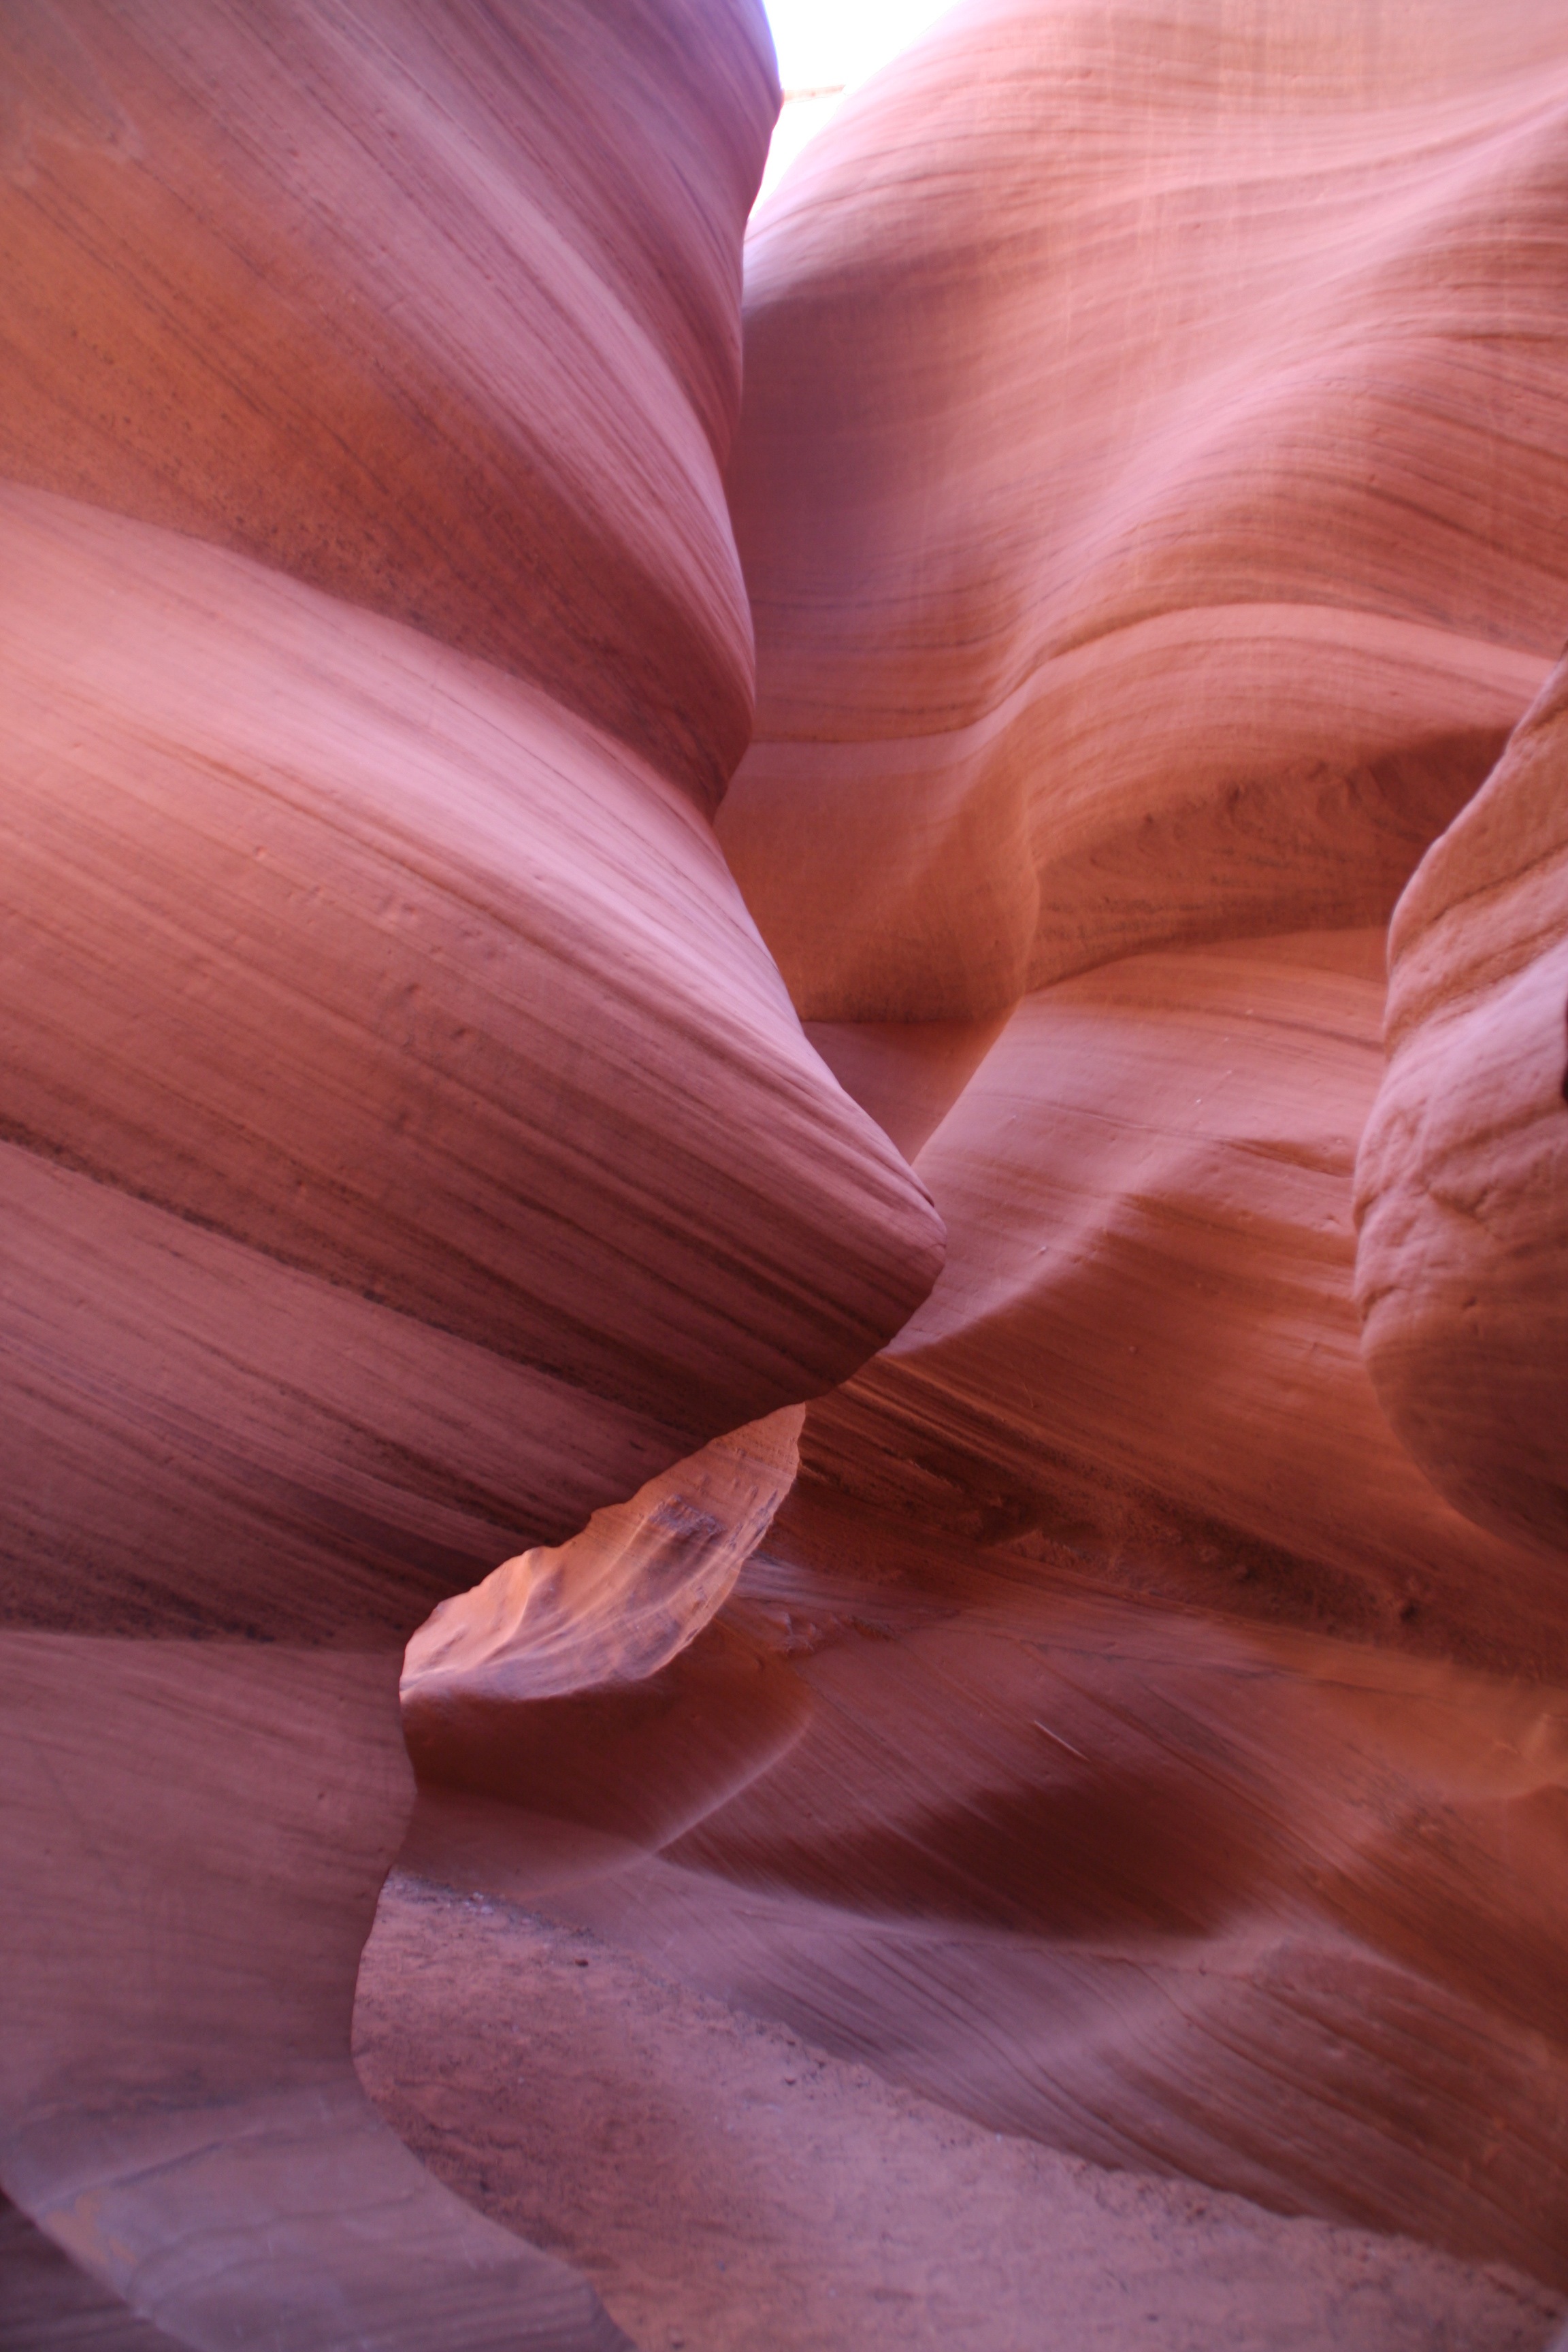
nature, rock, plant, wood, sunlight, leaf, flower, petal, stone, red, color, usa, gorge, arizona, antelope canyon, close up, utah, macro photography, sand stone